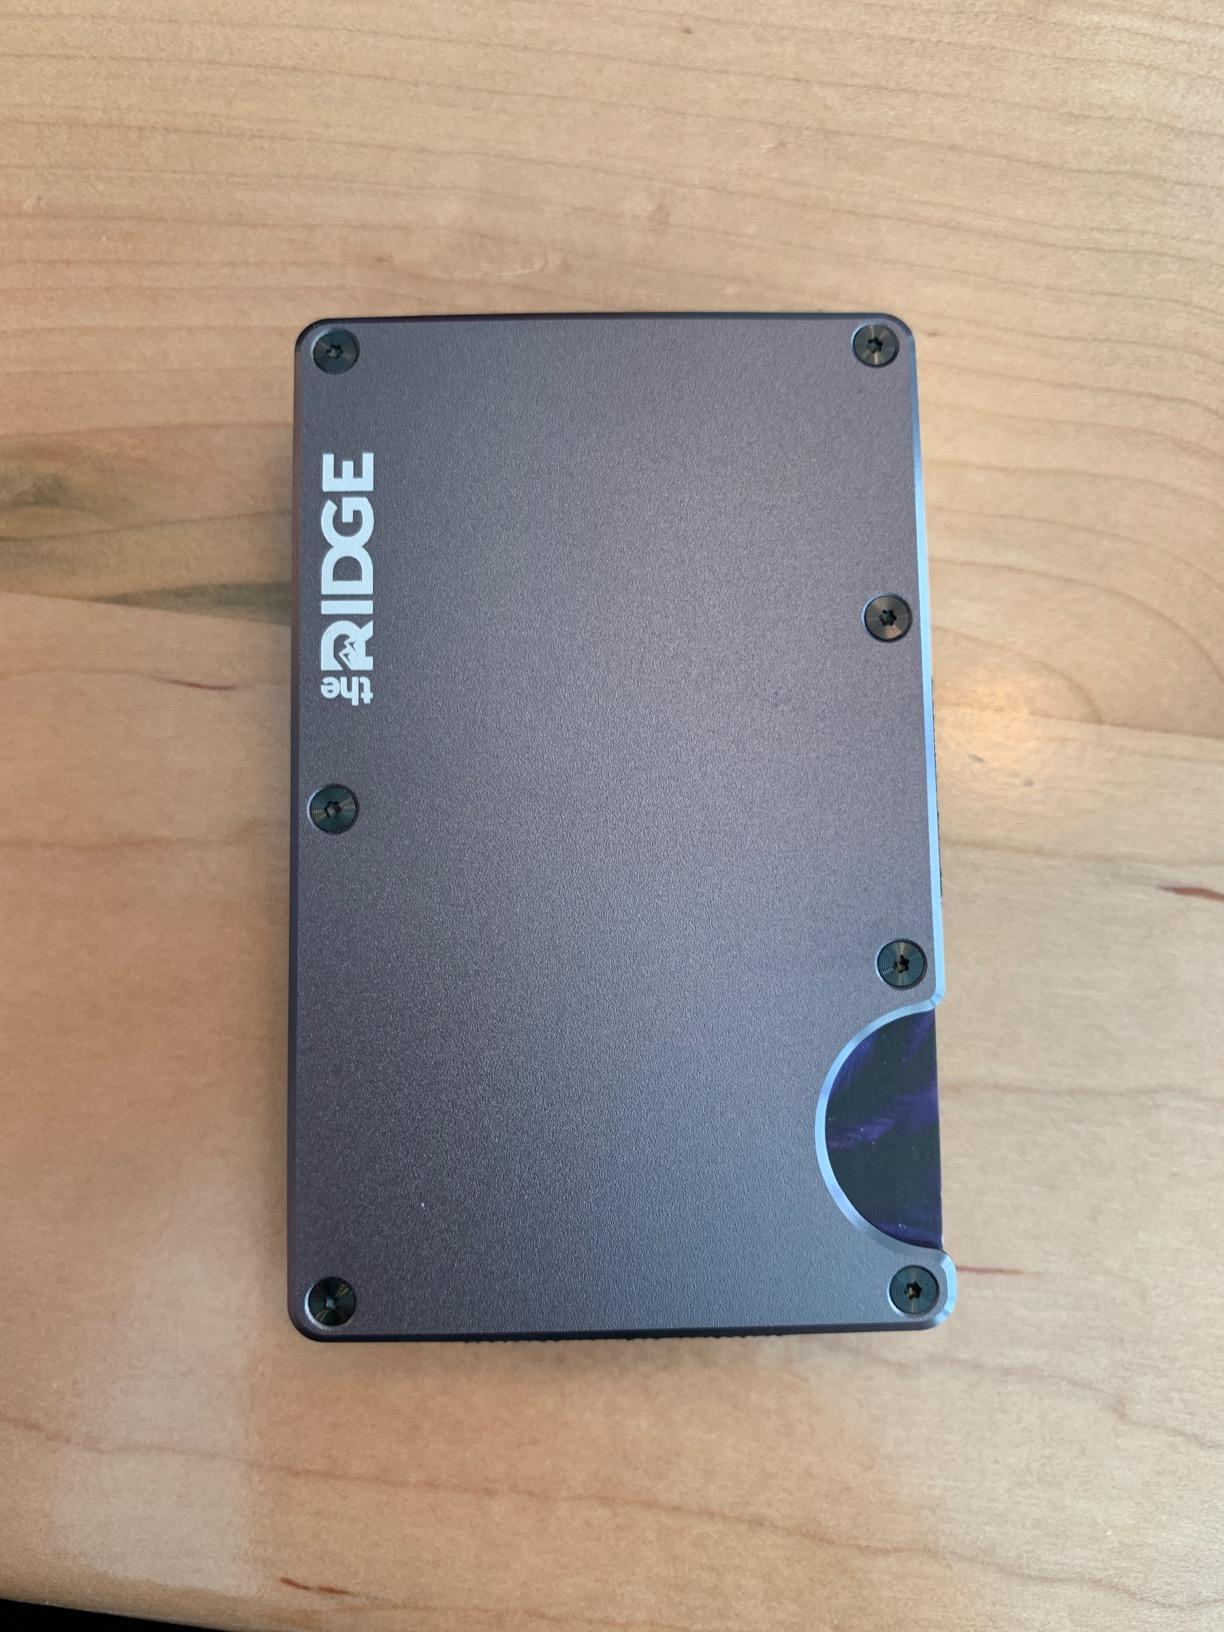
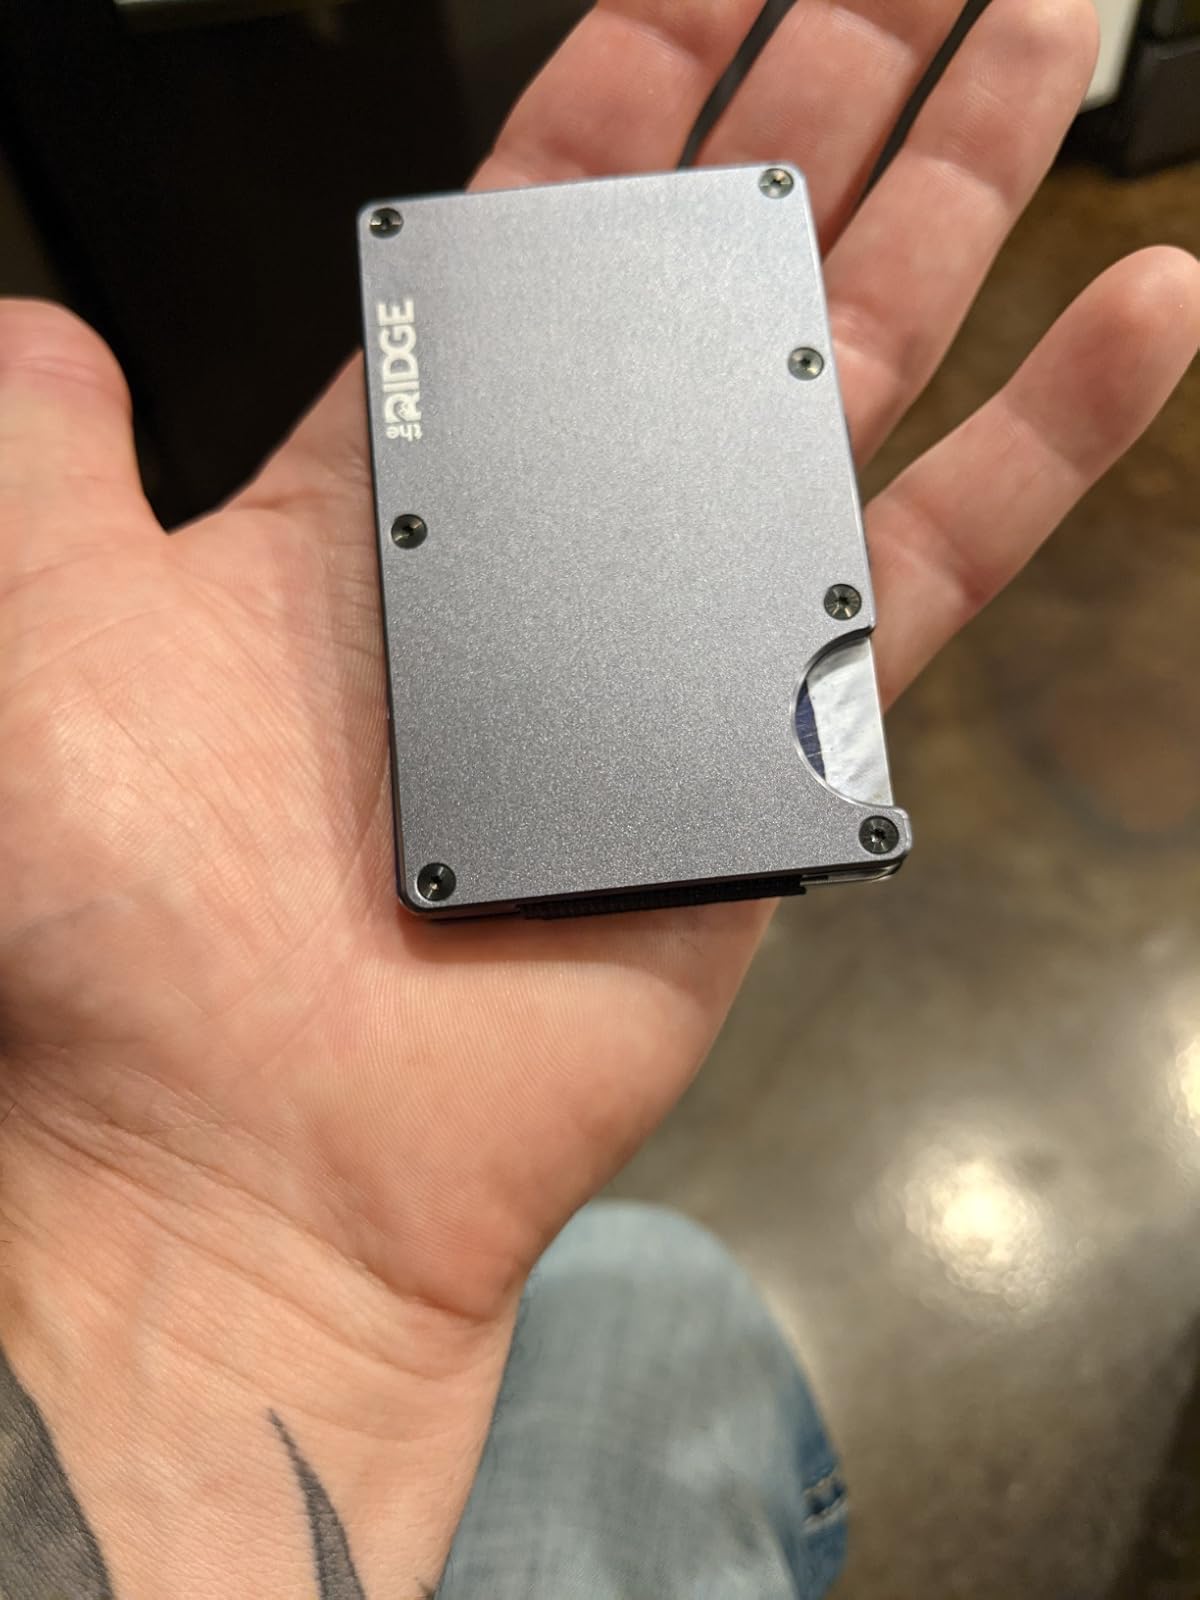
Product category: accessories_wallet
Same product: yes